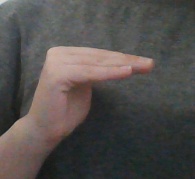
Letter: haa